The Three Sisters (Alberta)

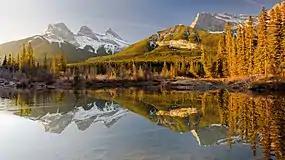
The Three Sisters after sunrise, reflected in the Bow River

Being located in the southern Canmore mountain area, there are several wildlife notorious for the area. Wildlife species include but are not limited to grizzly bears, wolverines, lynxes, wolves, cougars, elk, moose, and bighorn sheep. In particular, the grizzly bear, lynx, and wolverine are considered endangered in this region.